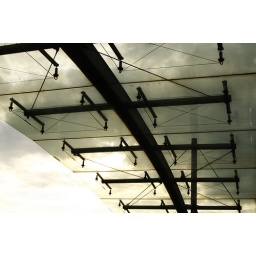
Detail of a roof of a bus stop in front of the Ostrava-Svinov train station.